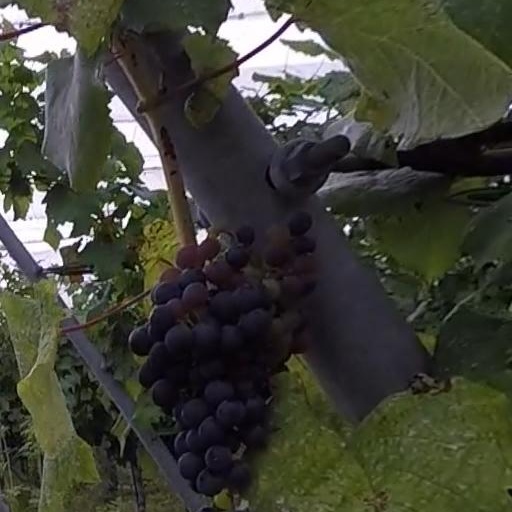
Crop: grape